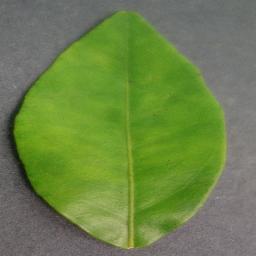
Label: Orange___Haunglongbing_(Citrus_greening)